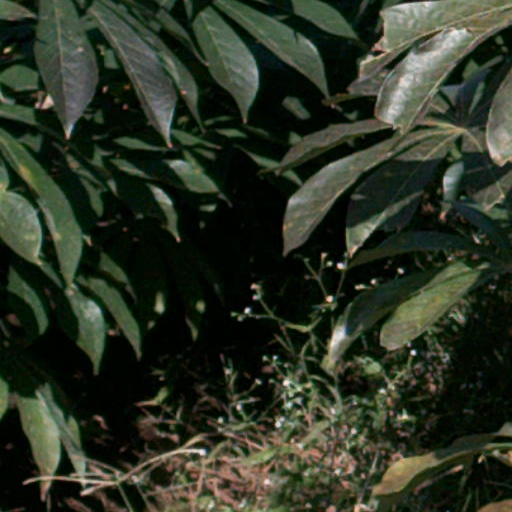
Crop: cassava